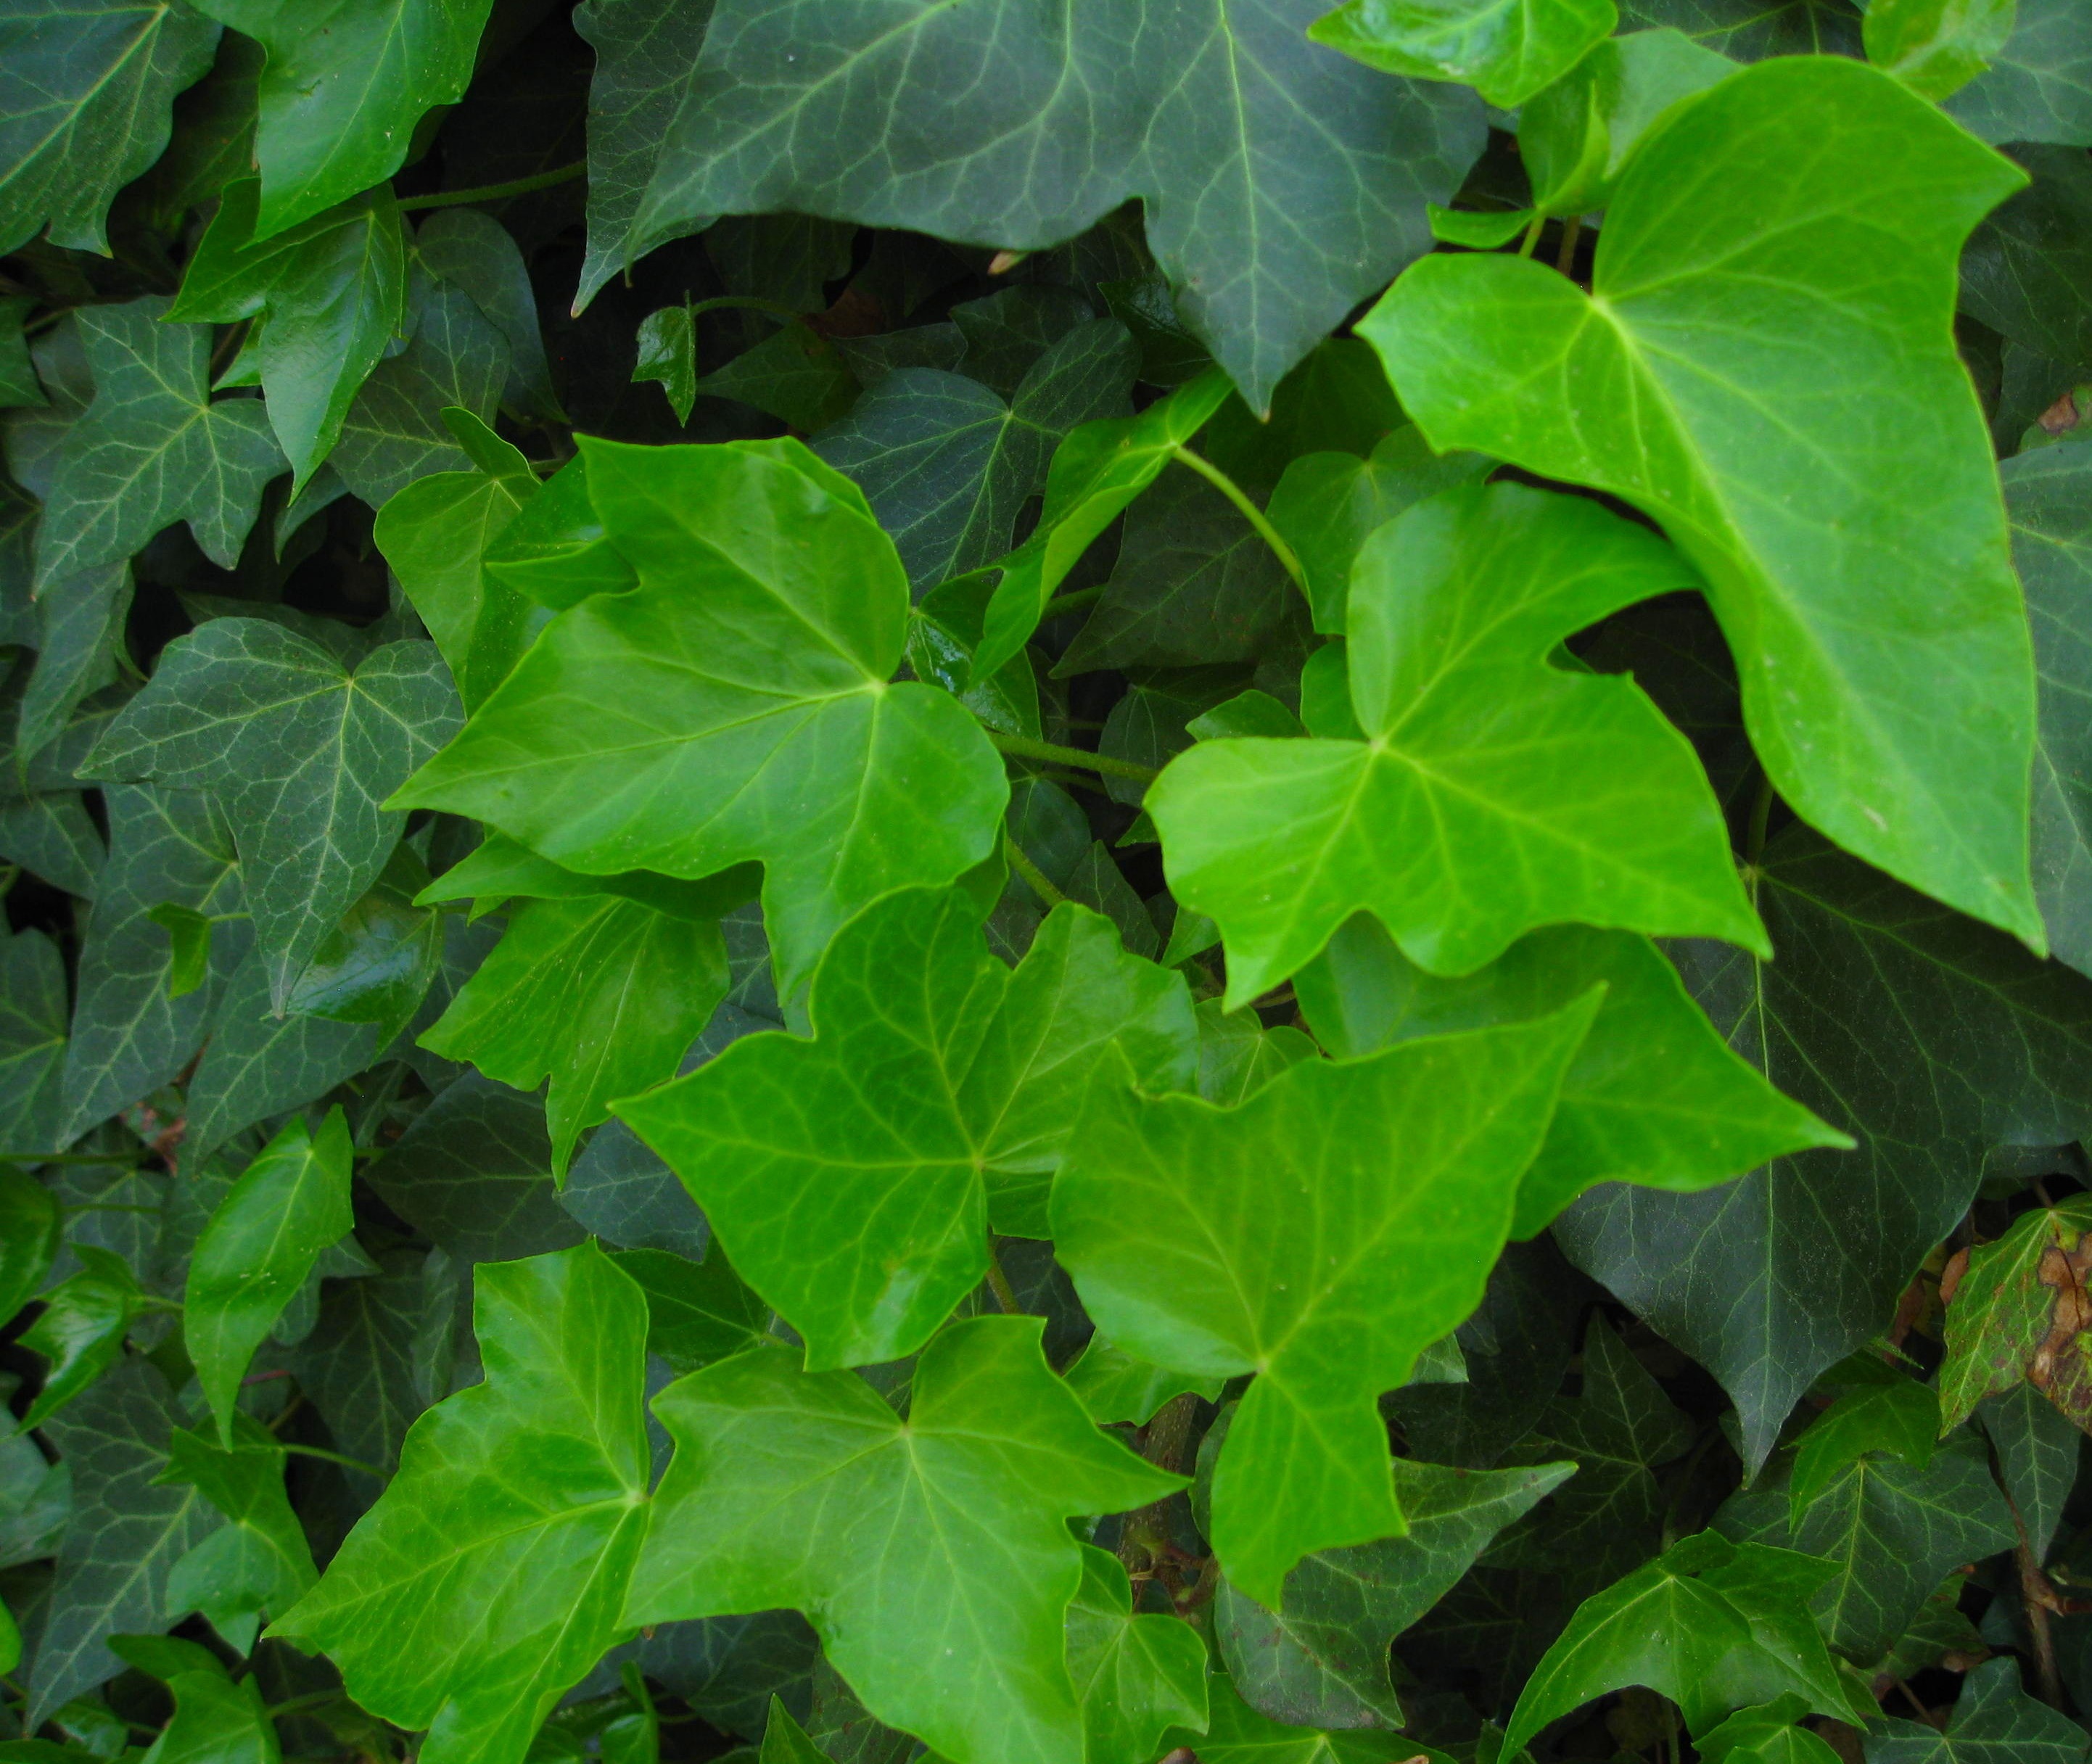
tree, nature, plant, leaf, flower, wall, green, ivy, climber, leaves, moonflower, entwine, flowering plant, hedera helix, annual plant, land plant, apiales, morning glory family, ivy family, datura inoxia